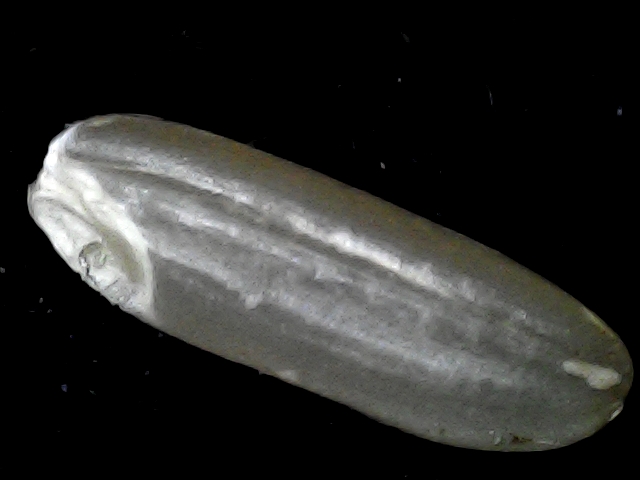
Rice variety: BR23